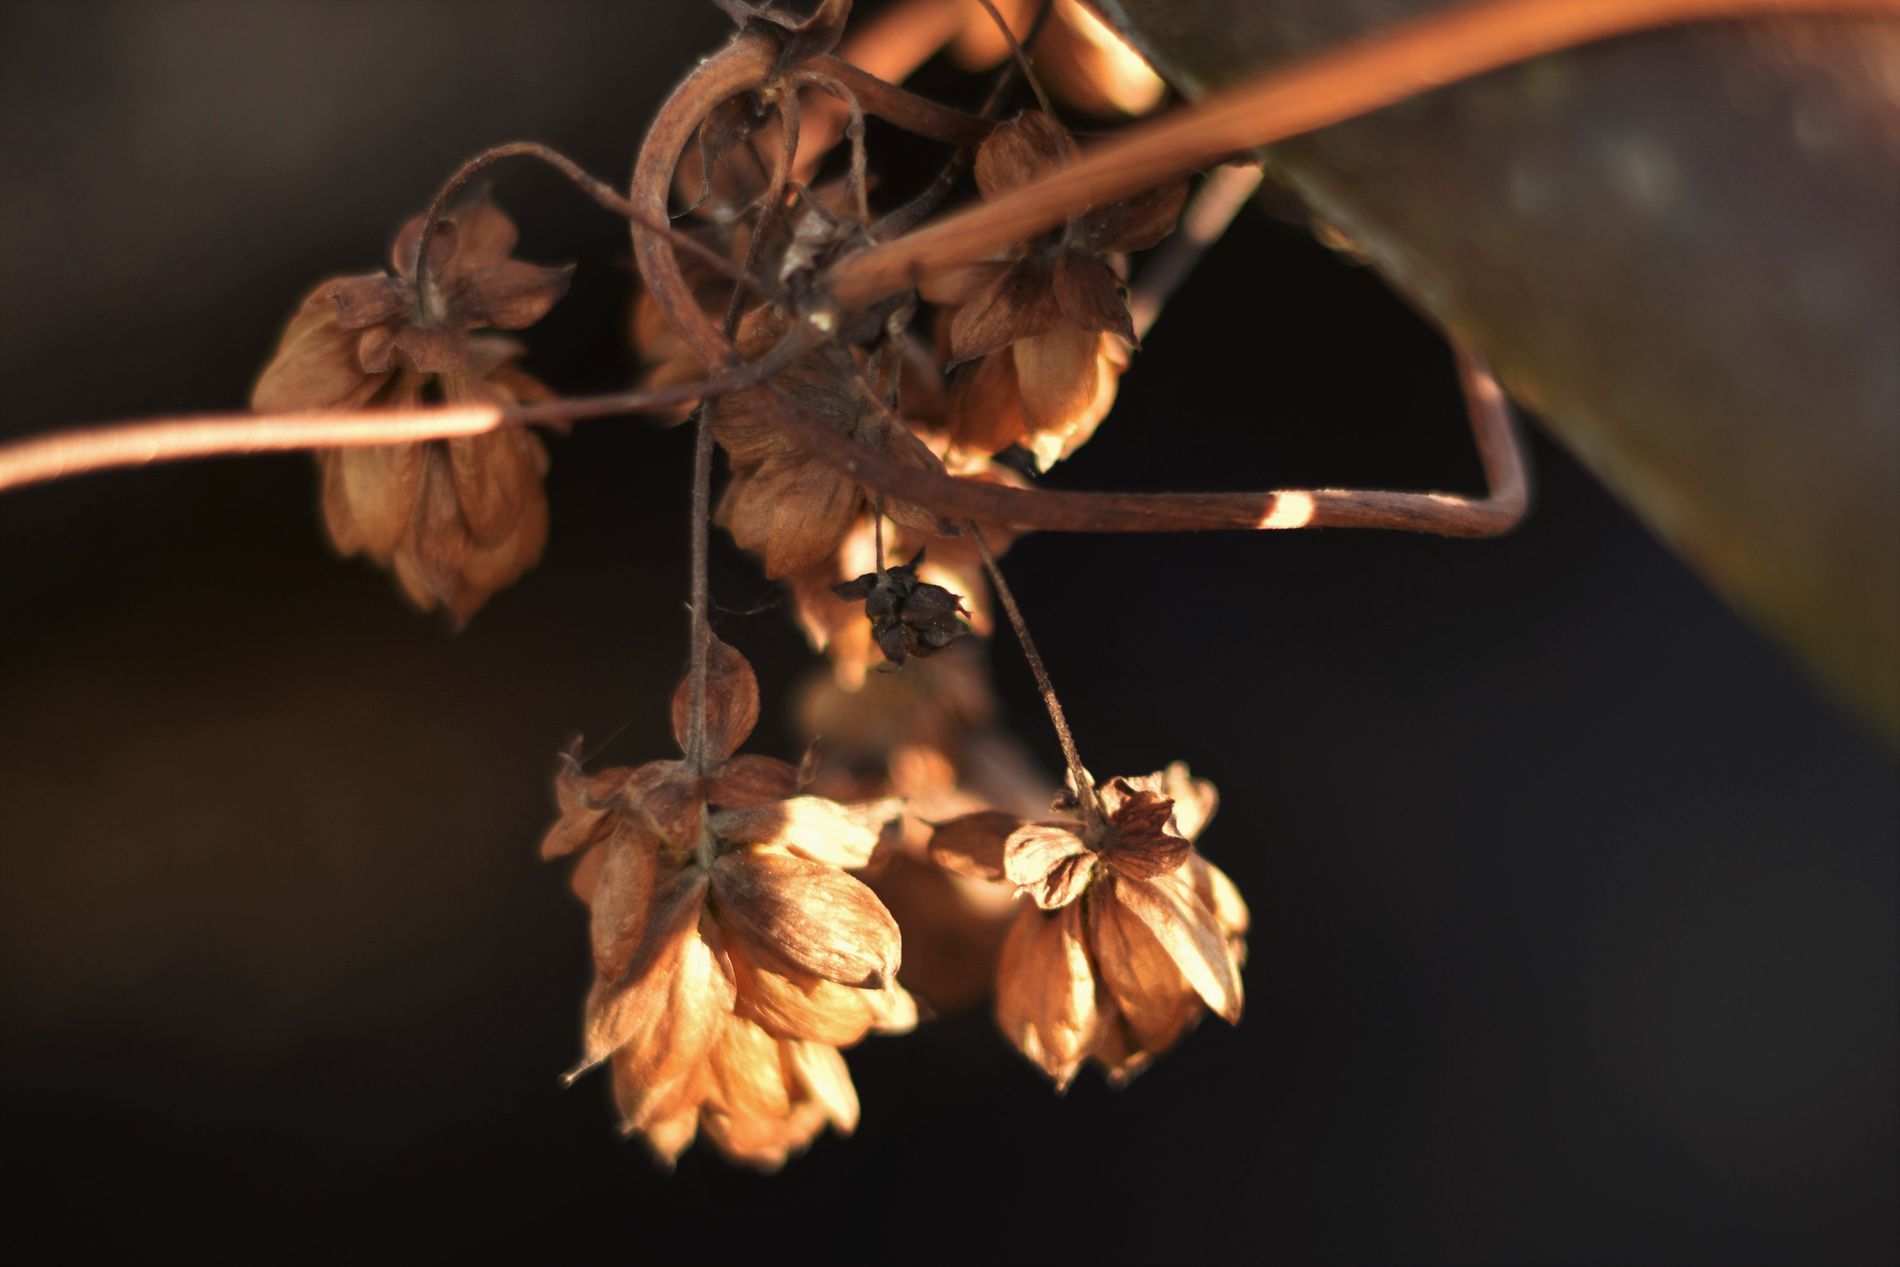
Dried flower
Dried flowers hang from brown stem against a dark background. The flower display delicate petals in warm brown tones.
Shot at macro level, this photograph captures dried flowers in golden light. The color palette features warm brown and yellow tones against a dark background. The composition creates a contemplative mood through lighting.
Labels: Leaf, Plant, Tree, Flower, Petal, Geranium, Outdoors, Nature, Daisy, Acanthaceae, Snow, Vine, Bud, Sprout, Oak, Sycamore, Maple, Food, trunk
Camera: NIKON CORPORATION NIKON D3500
Lens: 50mm f/1.8, (9F 4D 50 50 14 14 A0 06)
Aperture: F1.8
Exposure: 1/250 sec
ISO: 100
Focal length: 50.0 mm